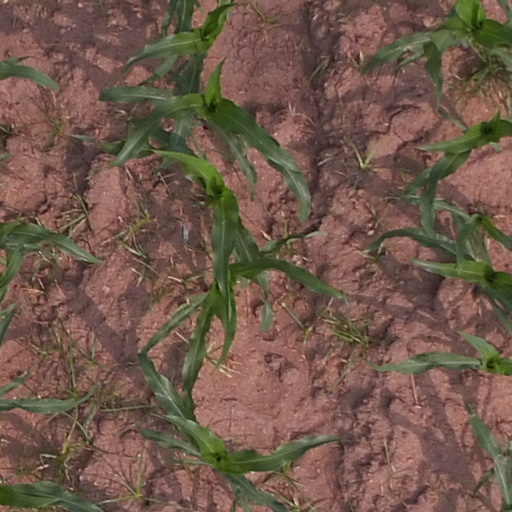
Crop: maize; corn